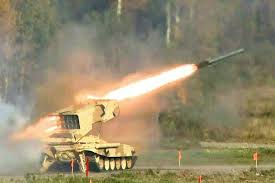
Label: Self Propelled Artillery